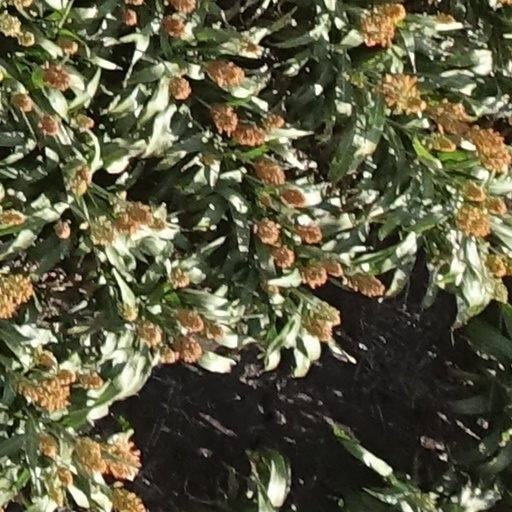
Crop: sorghum